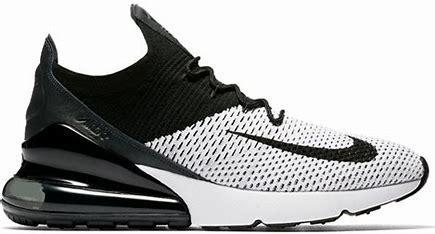
Brand: Nike
Model: Air Max 270 Flyknit